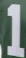
Number: 1